2009 Los Angeles Dodgers season

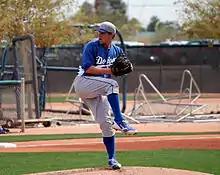
Aaron Miller

The Dodgers selected 51 players in this draft. Of those, seven of them have played Major League Baseball. They lost their first-round pick as a result of signing free agent Orlando Hudson but gained a supplemental first-round pick and a second-round pick as a compensation for losing pitcher Derek Lowe.